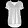
Label: Shirt